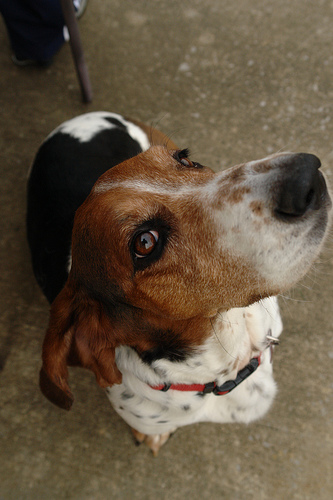
Breed: basset_hound